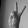
ASL letter: V